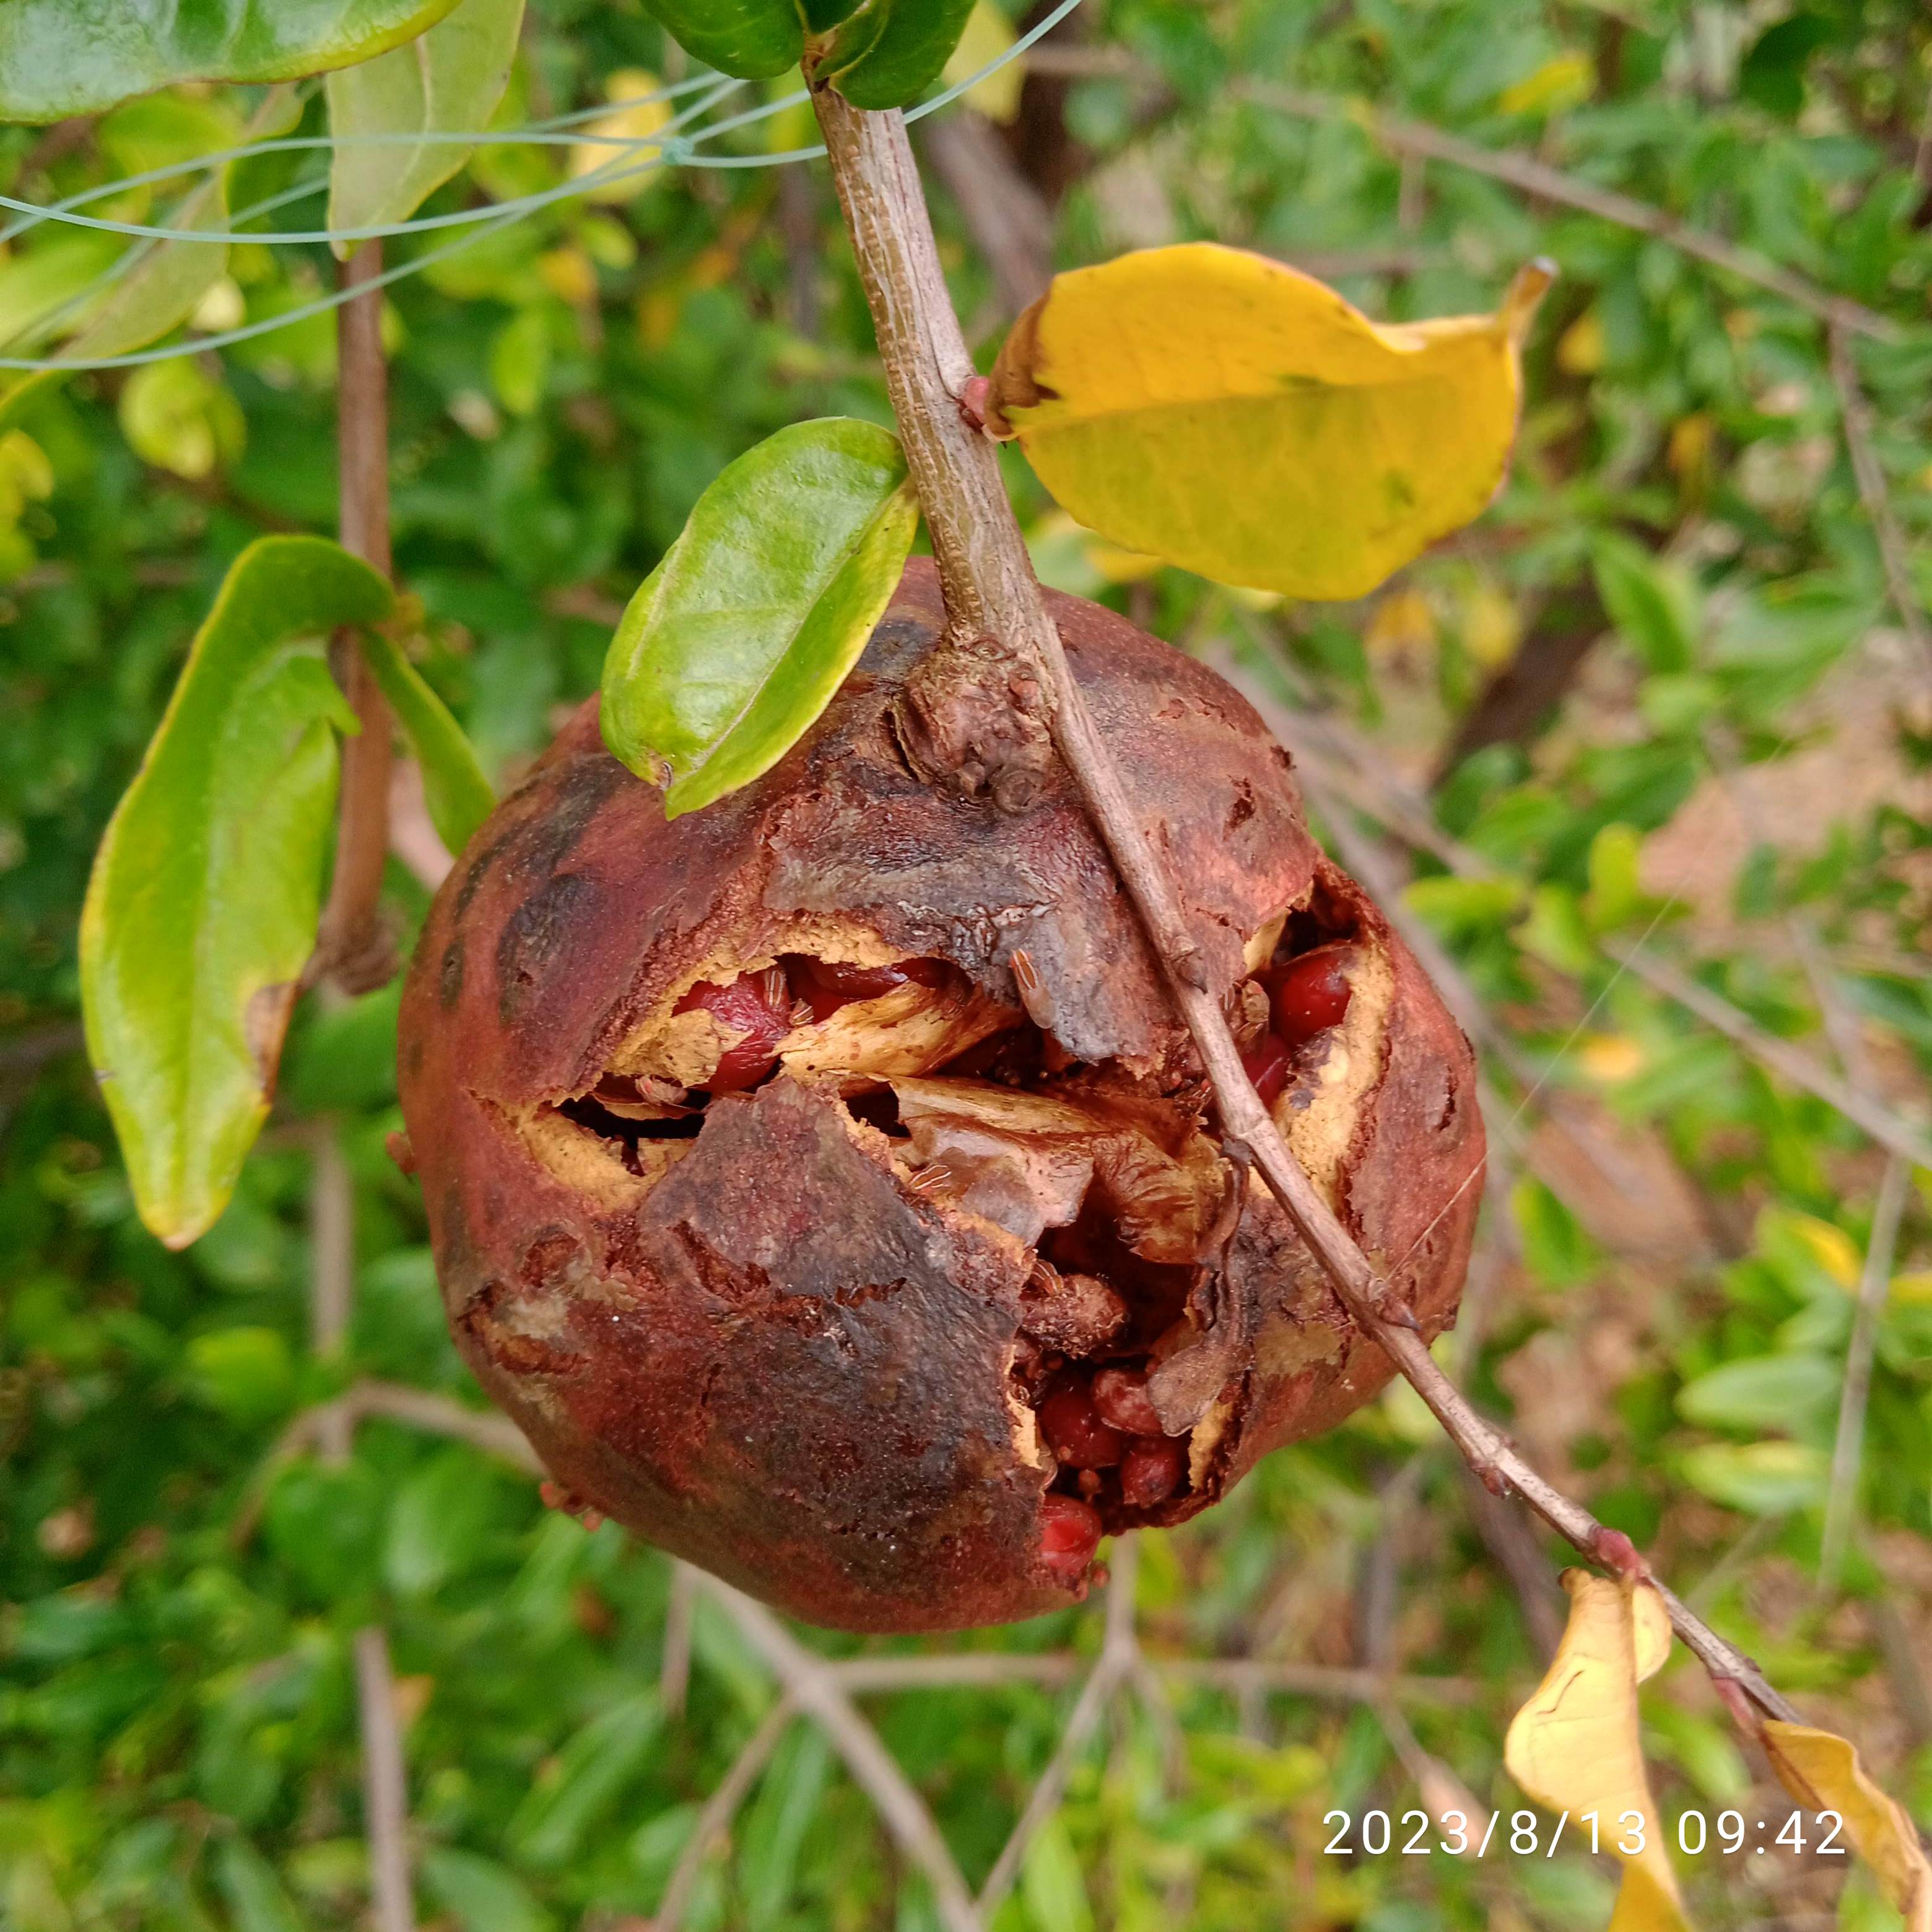
Label: Bacterial_Blight